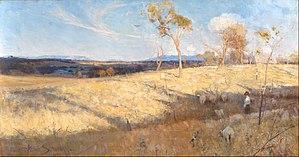
Sir Arthur Ernest Streeton est un peintre australien, né à Duneed, dans l'État de Victoria. C'est une figure importante de l'Heidelberg School, l'école australienne de peinture impressionniste, apparue à la fin du XIXᵉ siècle.